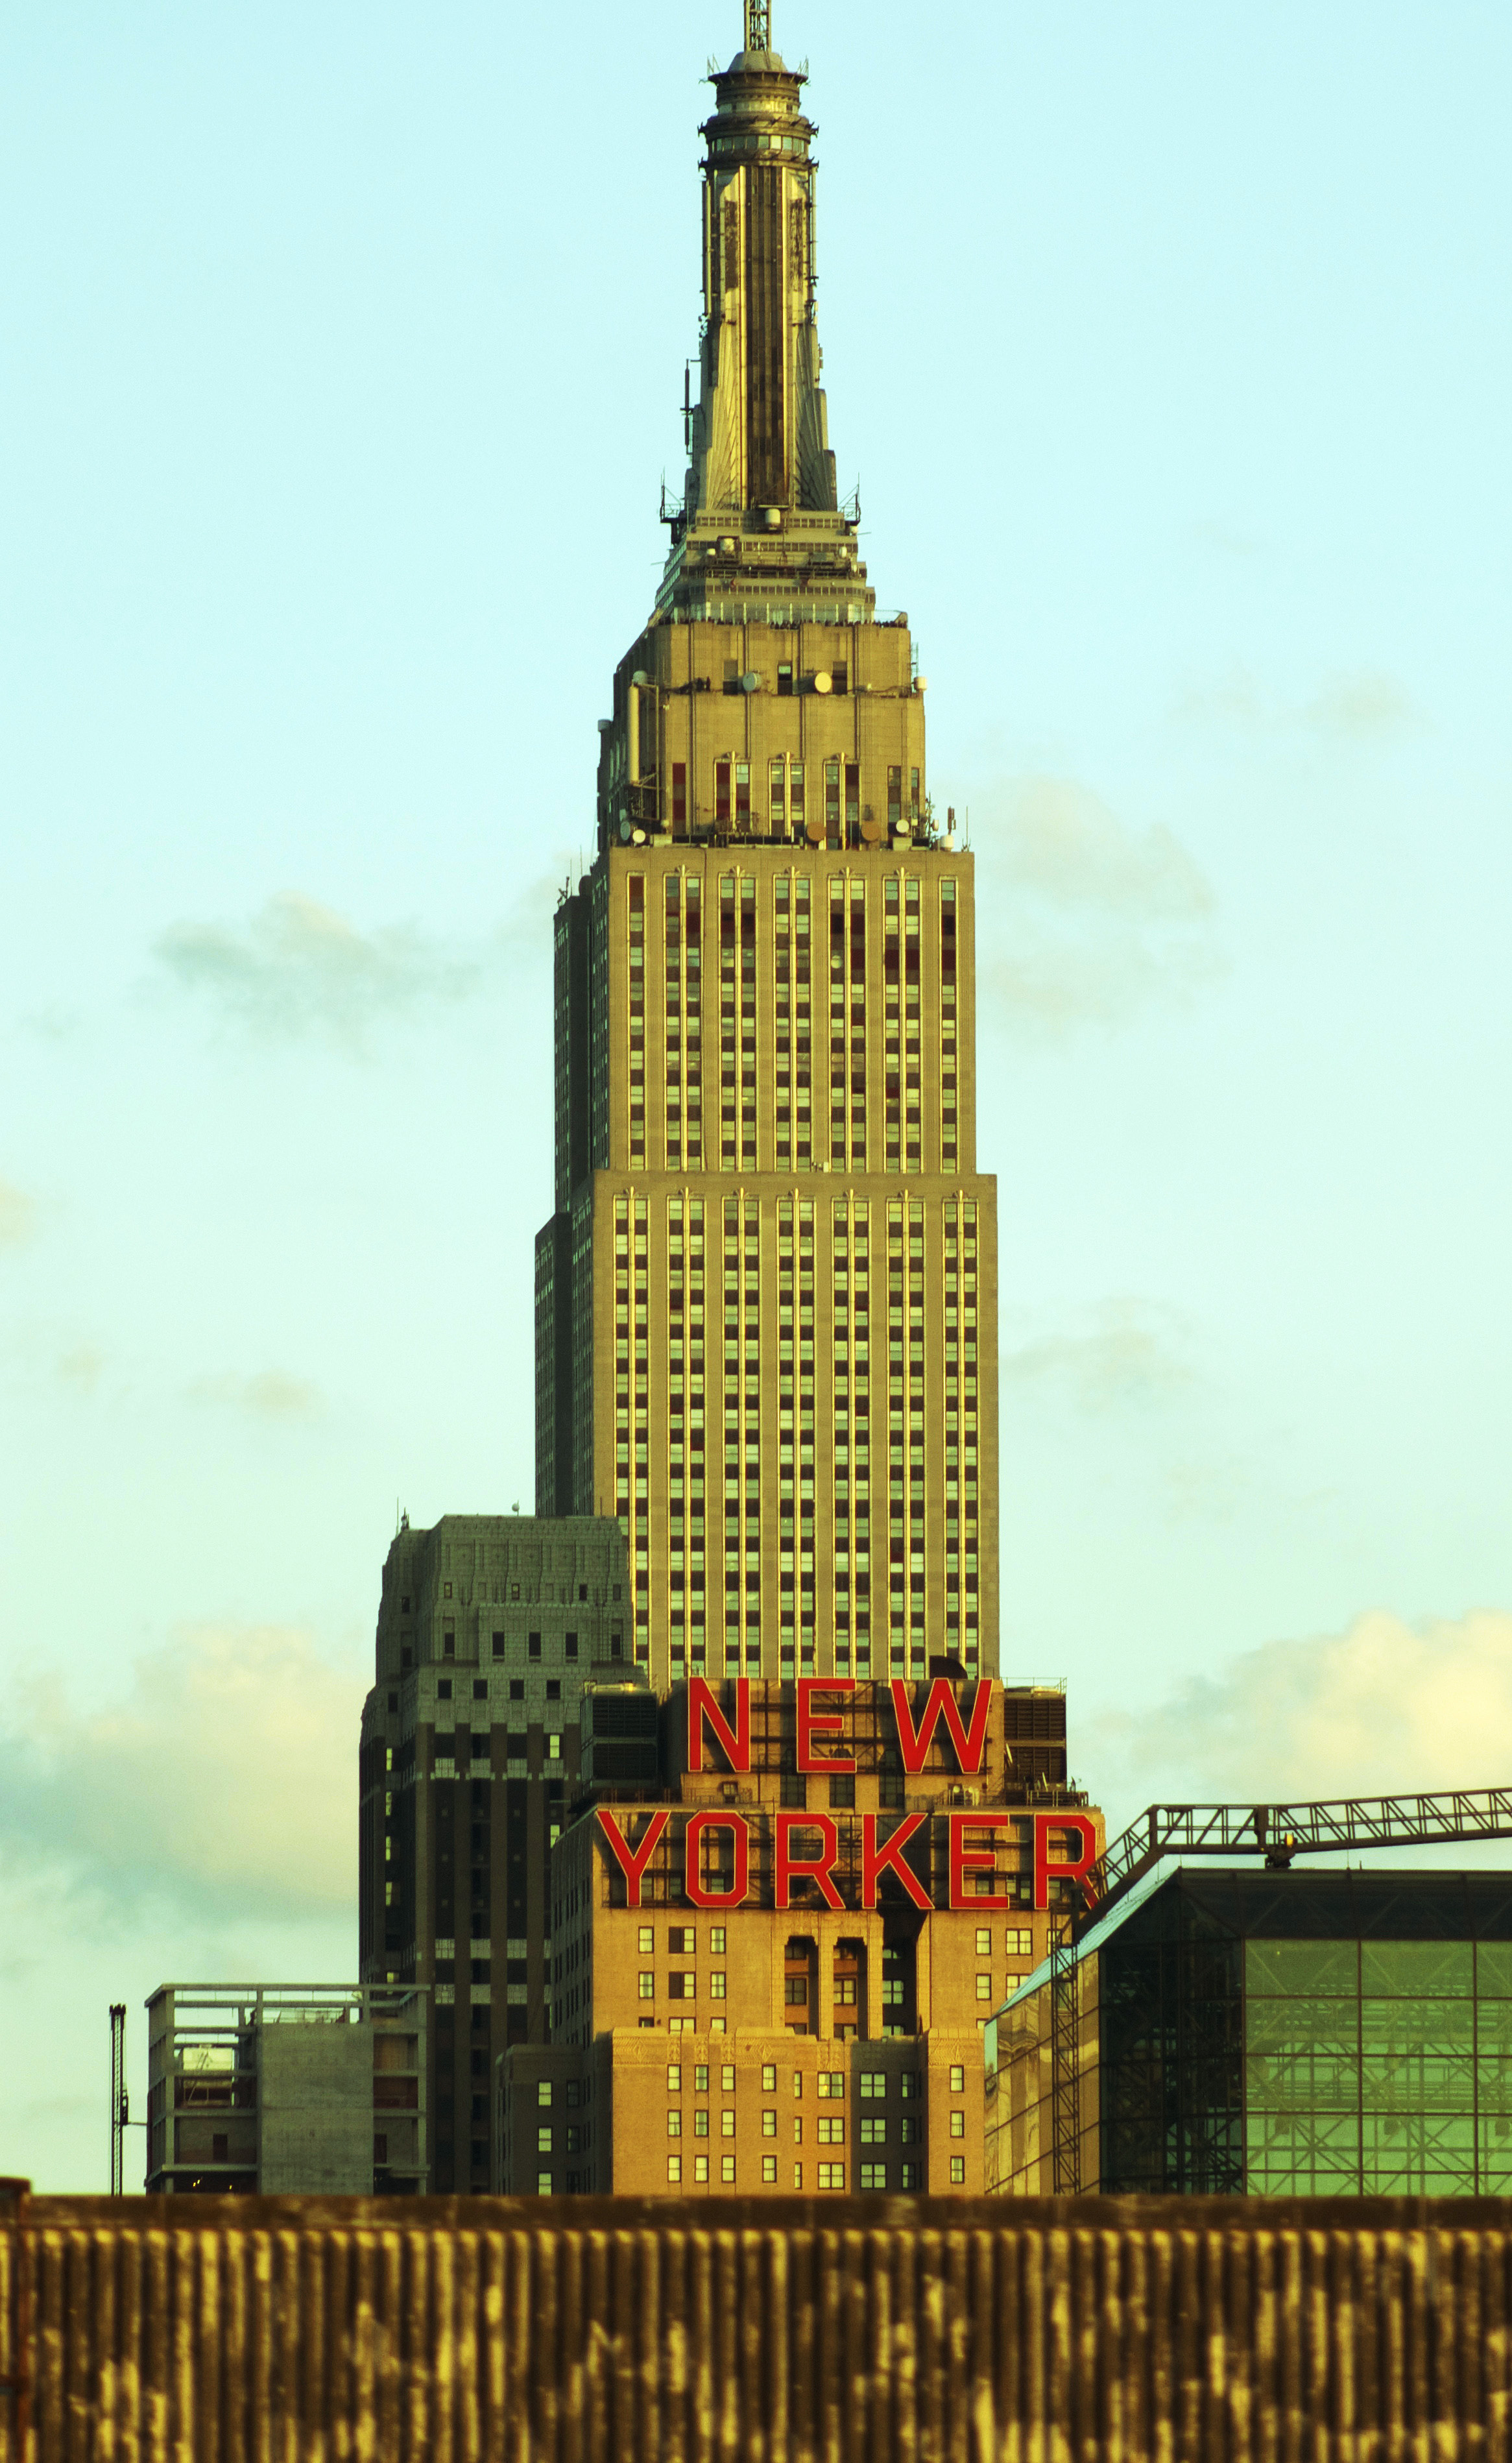
skyline, building, city, skyscraper, cityscape, downtown, dusk, evening, reflection, tower, nyc, usa, landmark, tower block, clock tower, empire, spire, new, state, york, us, metropolis, urban area, human settlement, metropolitan area